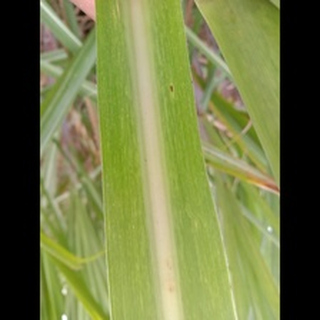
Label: sugarcane_mosaic